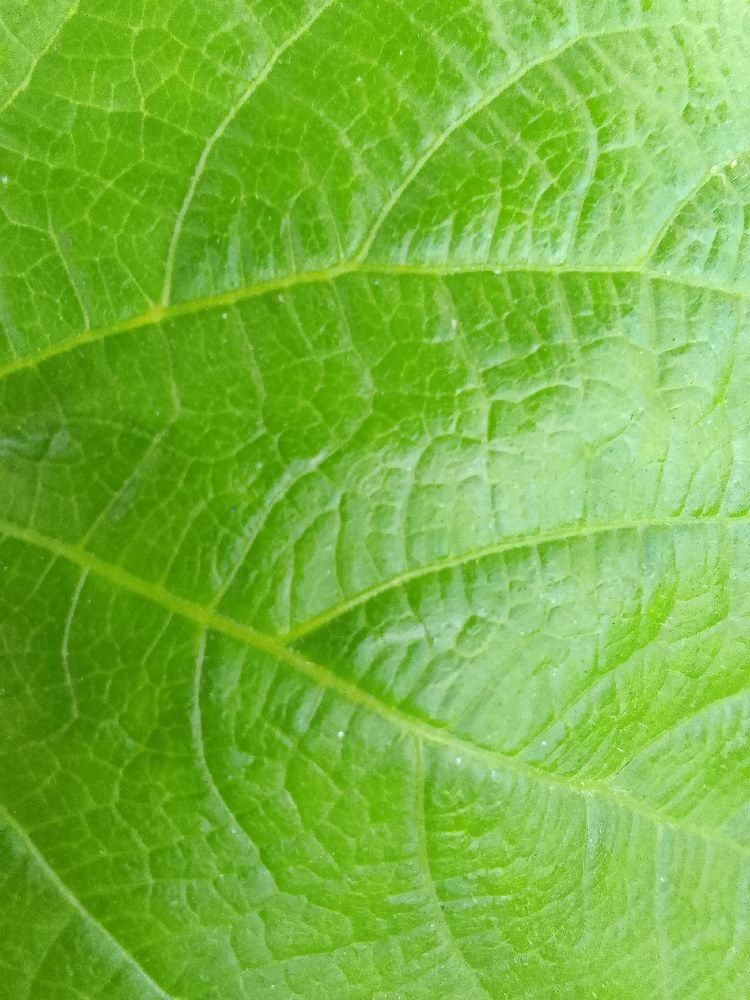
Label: healthy